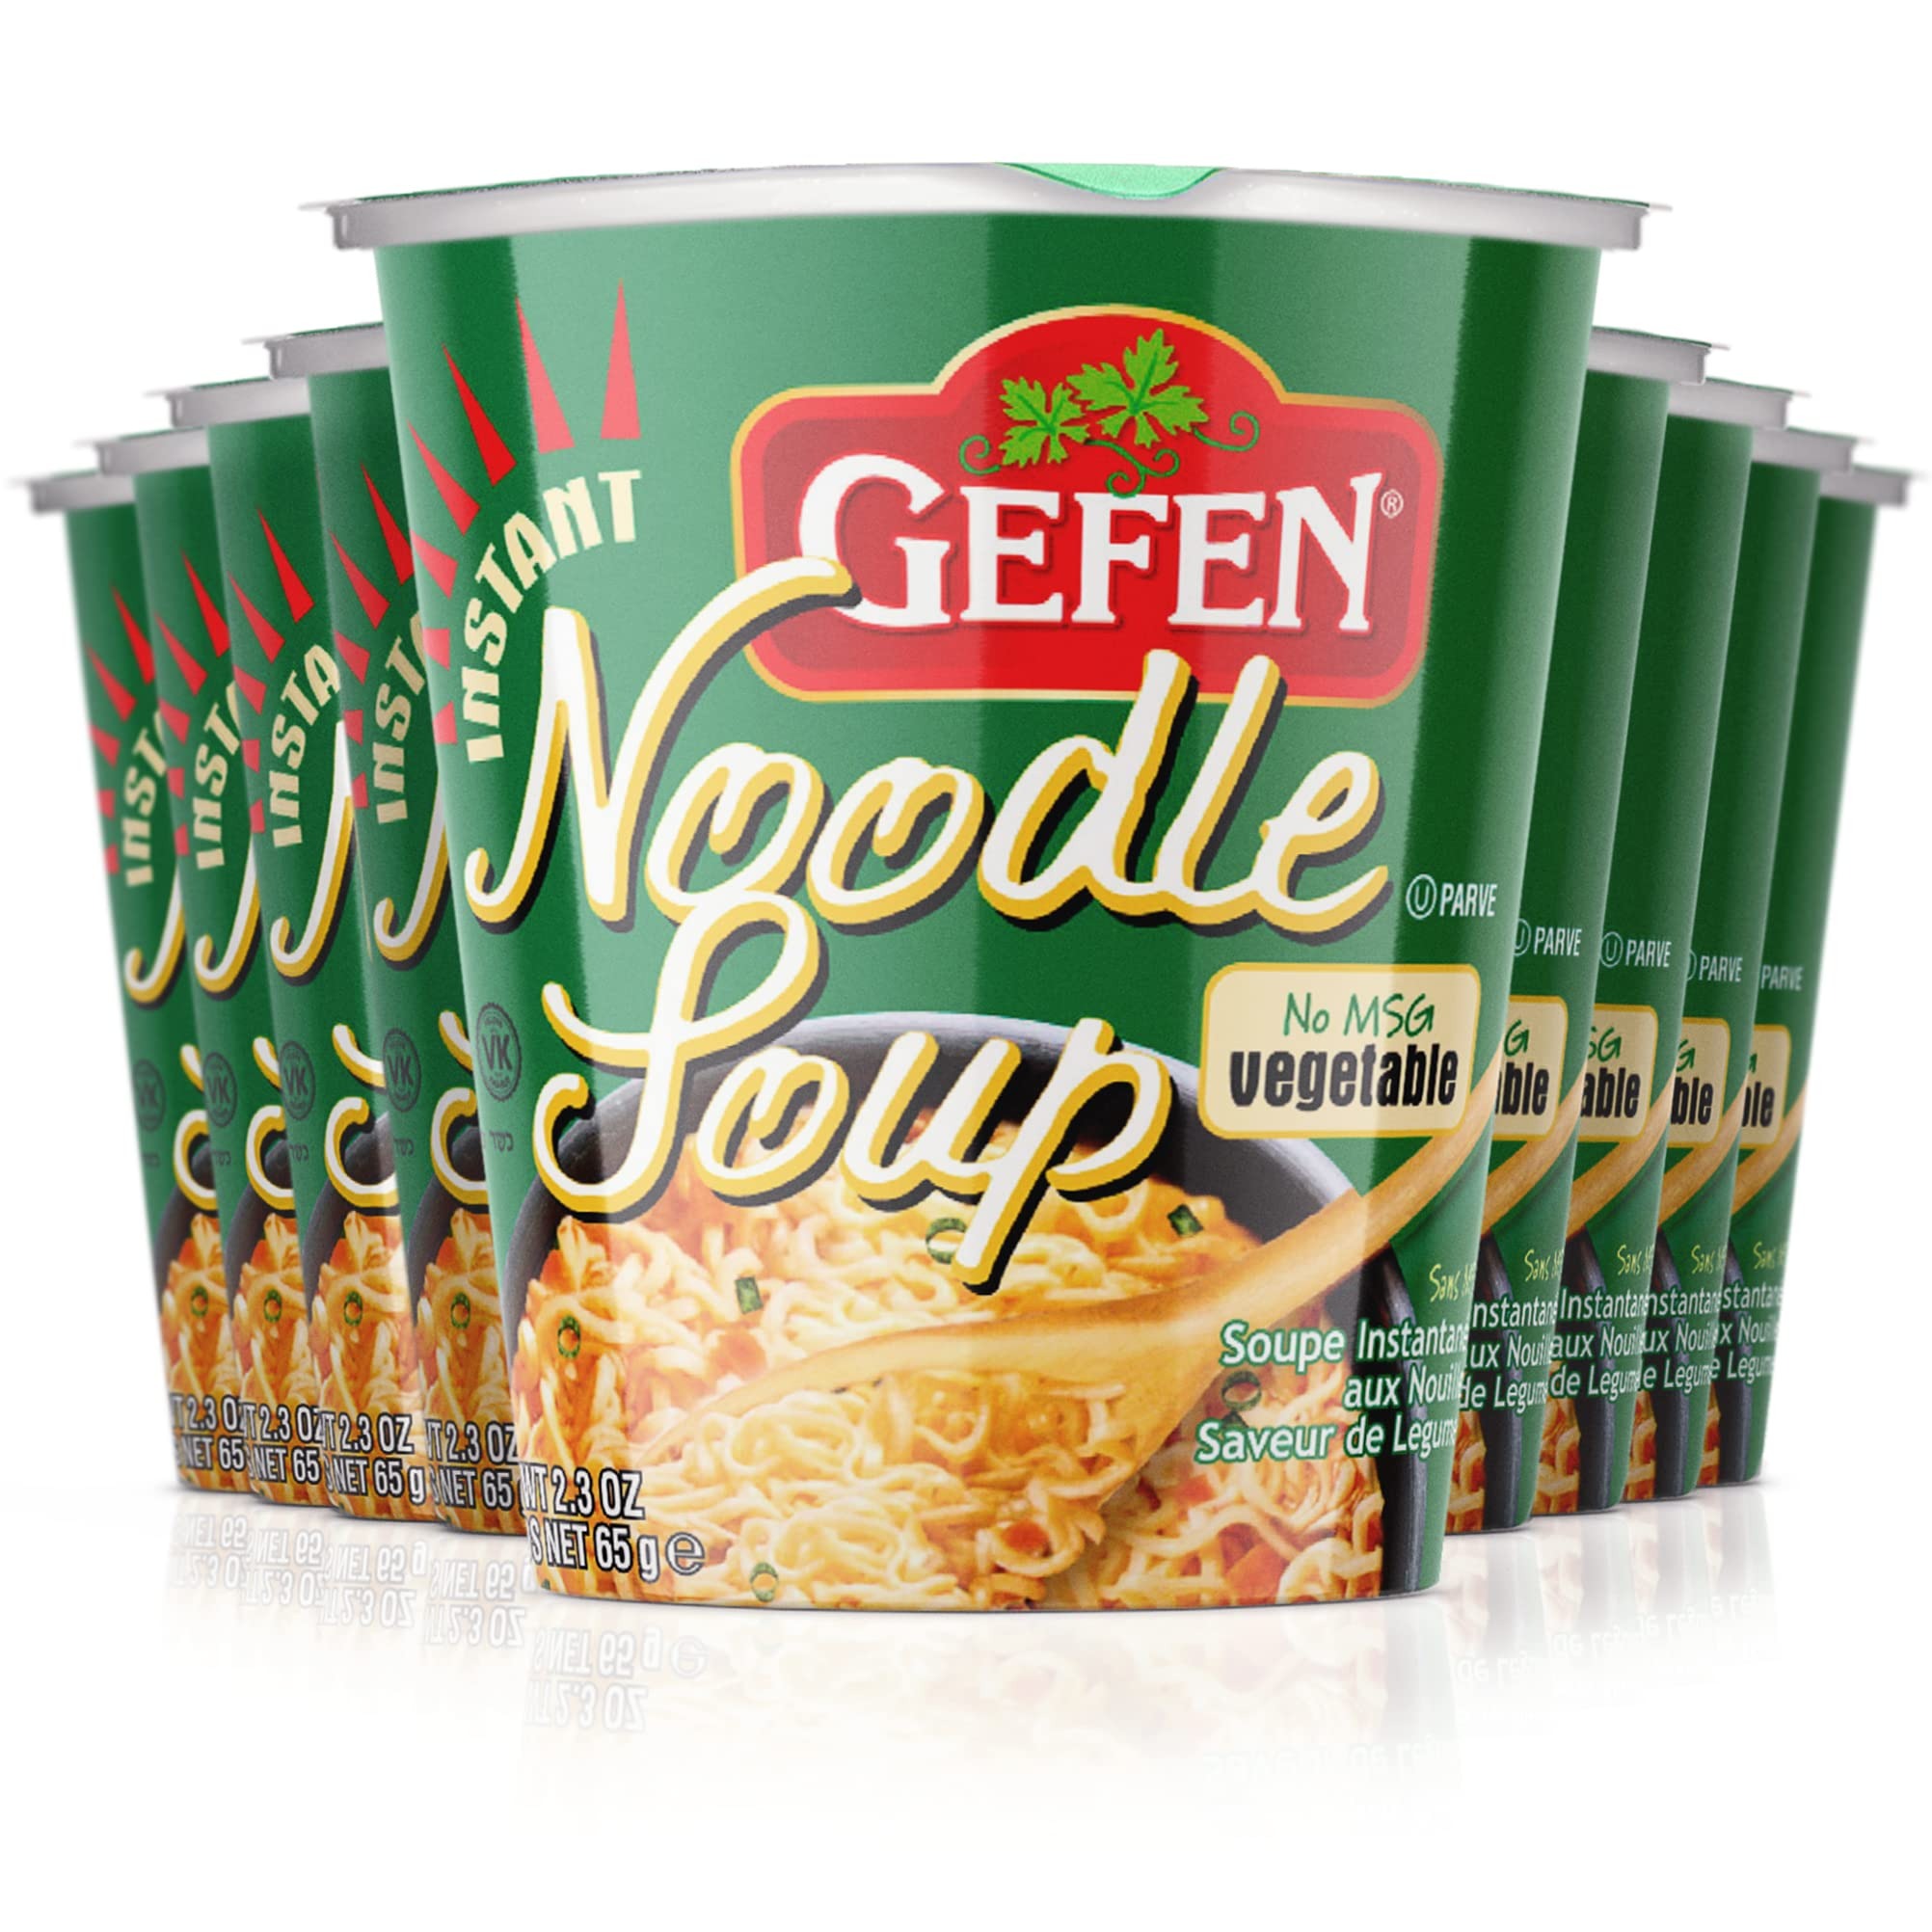
Item Name: Gefen Instant Noodle Soup, No MSG, Vegetable Flavor, 2.3oz (12 Pack)
Bullet Point 1: Strictly Kosher
Bullet Point 2: No MSG
Bullet Point 3: Great tasting
Product Description: Gefen Cup & Noodle Soup - Vegetable
Value: 27.6
Unit: Ounce

Price: 1.98